Death of Diane Whipple

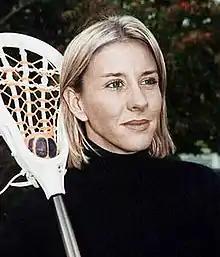
Whipple's photo in the "San Francisco Chronicle" during her case

Diane Alexis Whipple (January 31, 1967 – January 26, 2001) was an American lacrosse player and college coach. She was killed in a dog attack in San Francisco on January 26, 2001. The dogs involved were two Presa Canarios belonging to Paul Schneider, a high-ranking member of the Aryan Brotherhood serving three life sentences in state prison. The dogs were looked after by Schneider's attorneys, Robert Noel and Marjorie Knoller, a husband and wife who lived in the same apartment building as Whipple. After the fatal attack, the state brought criminal charges against the attorneys. Noel, who was not present during the attack, was convicted of manslaughter. Knoller, who was present, was charged with implied-malice second-degree murder and convicted by the jury. Knoller's murder conviction, an unusual result for an unintended dog attack, was rejected by the trial judge but ultimately upheld. The case clarified the meaning of implied malice murder.